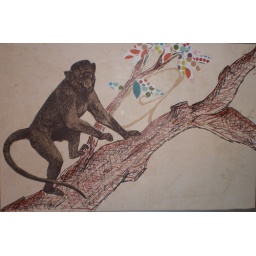
monkey in a tree